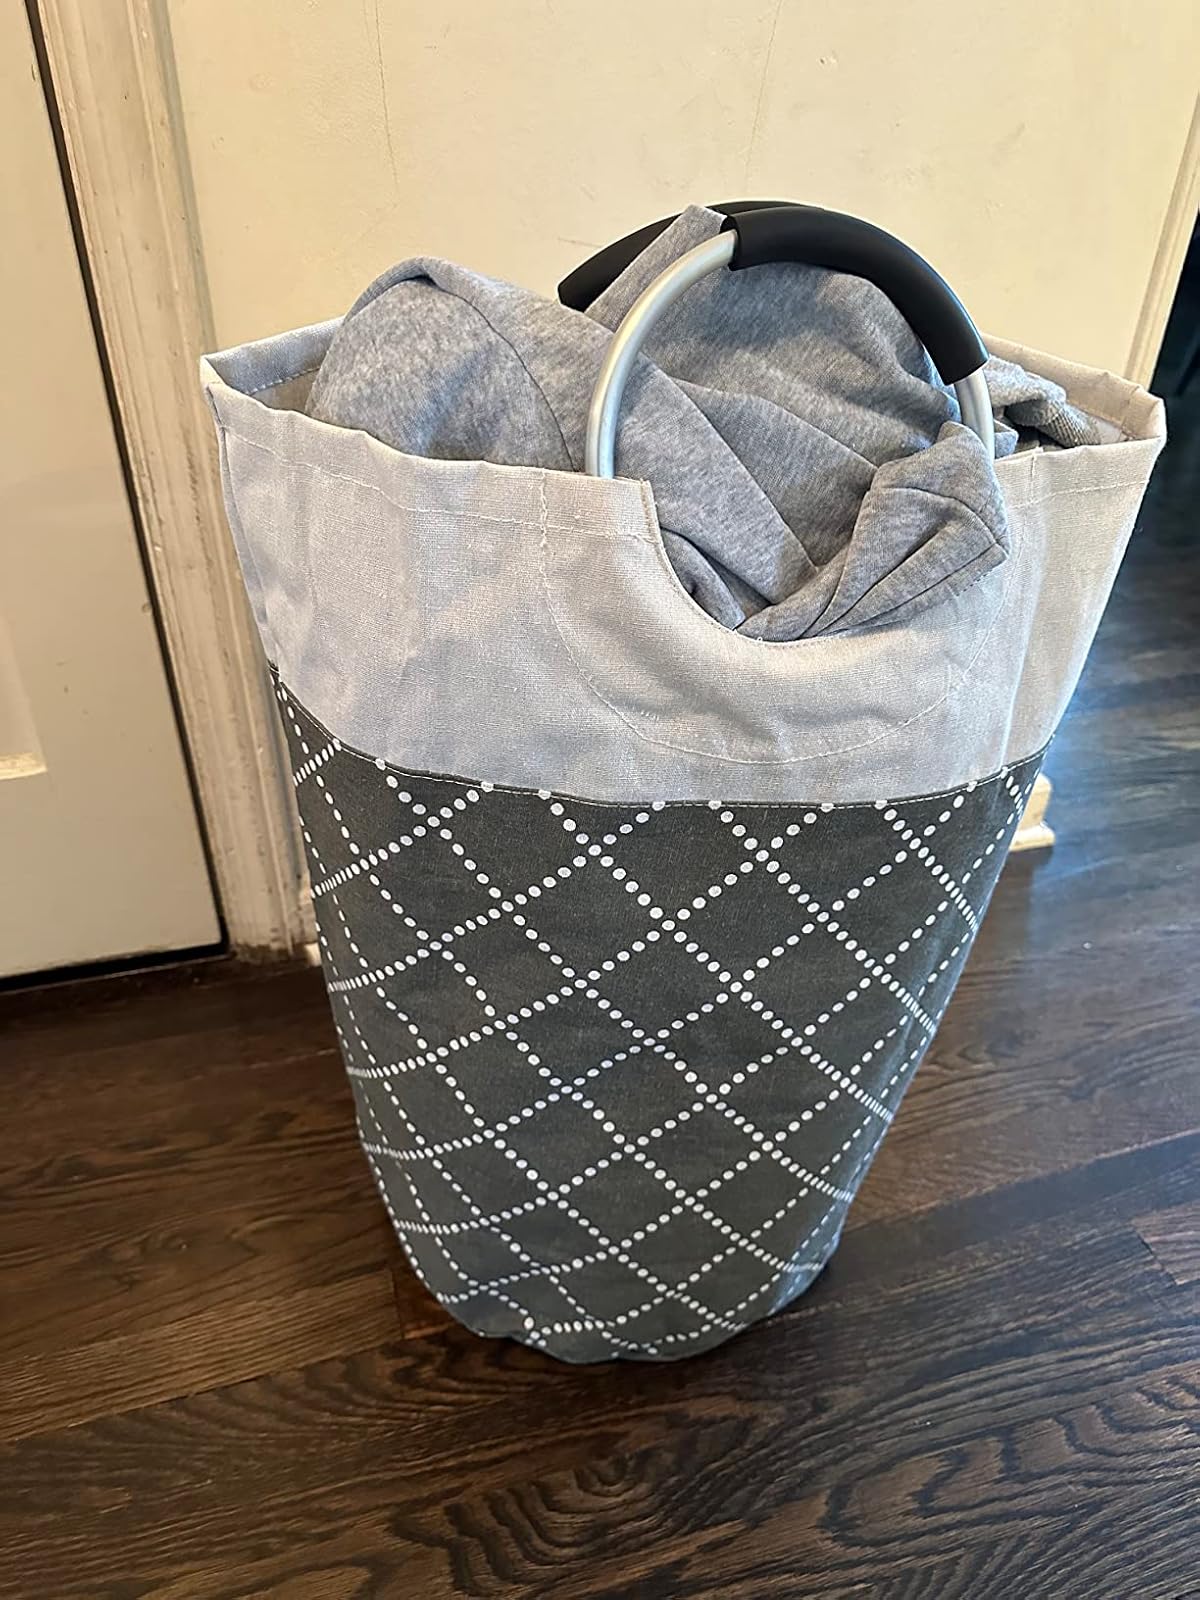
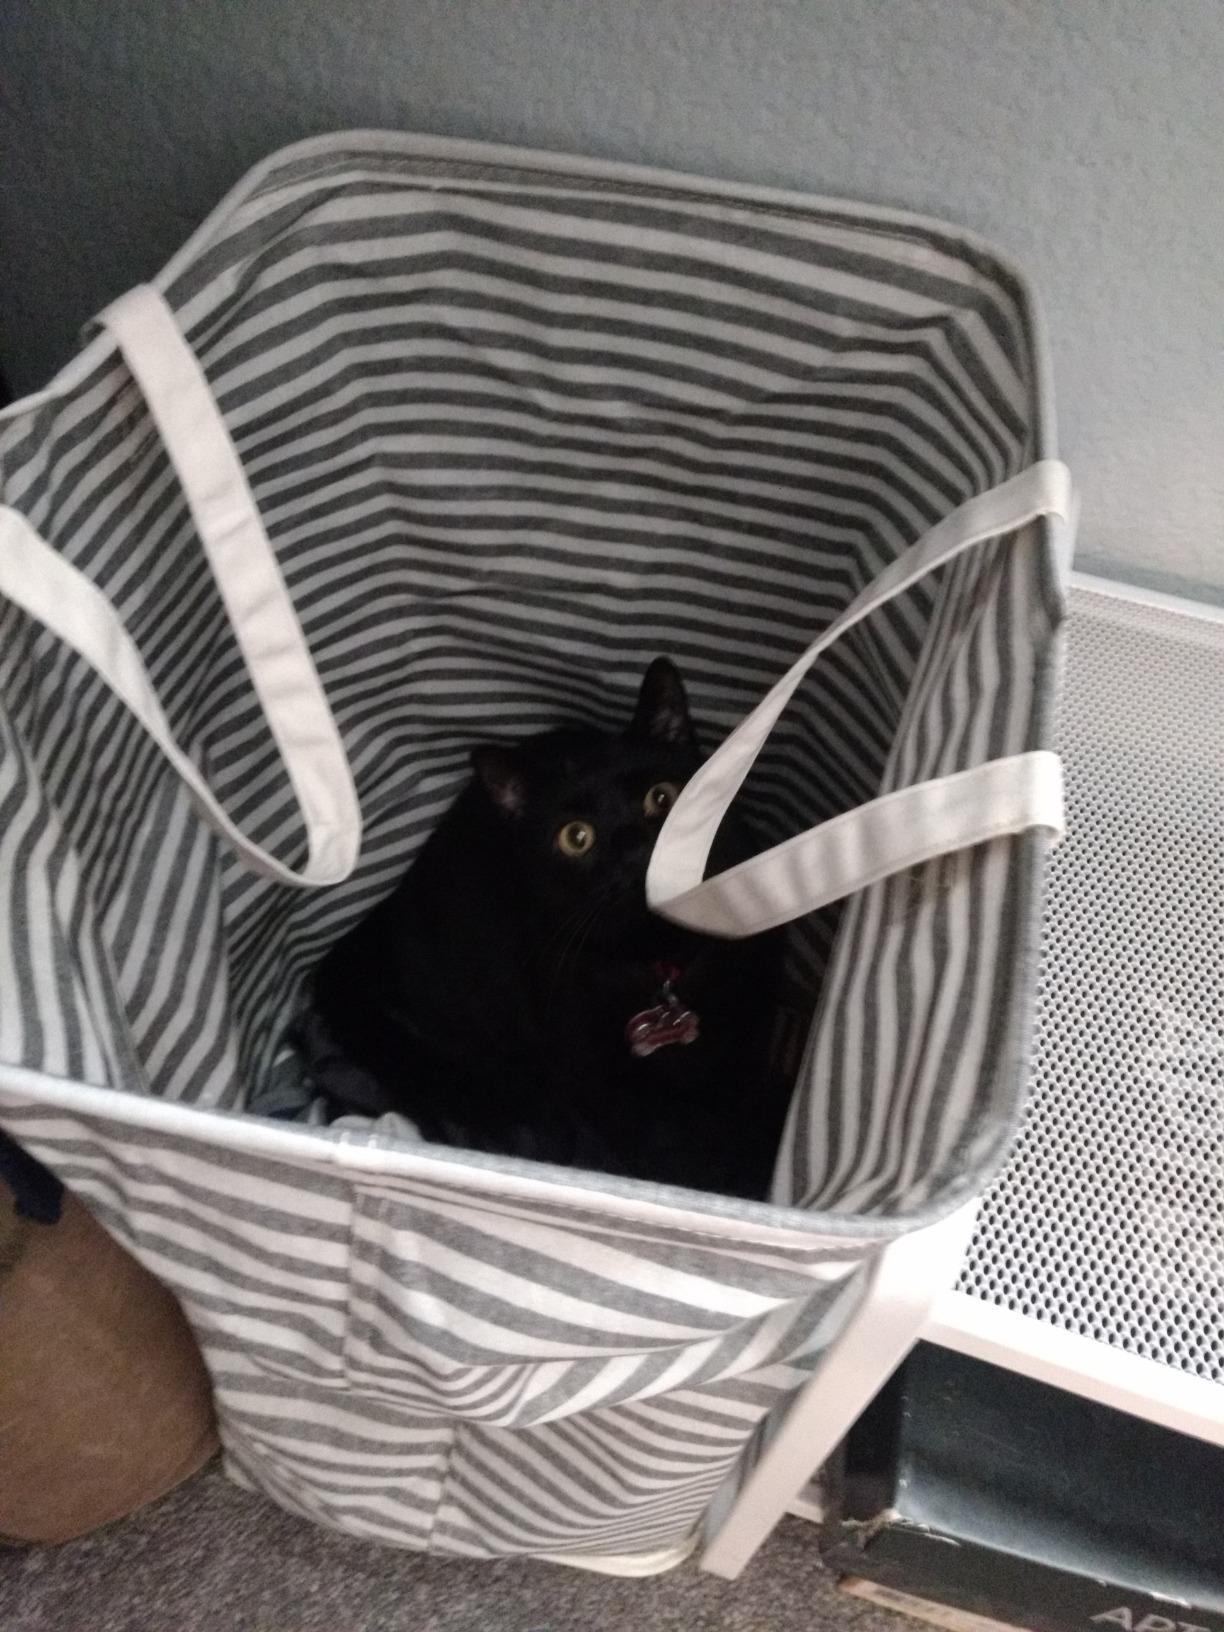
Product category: items_hamper
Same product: no